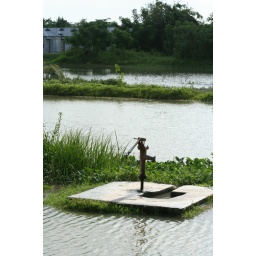
The Bangladeshi government is developing newly formed land in the Bay of Bengal, building water pumps and sanitation ponds.